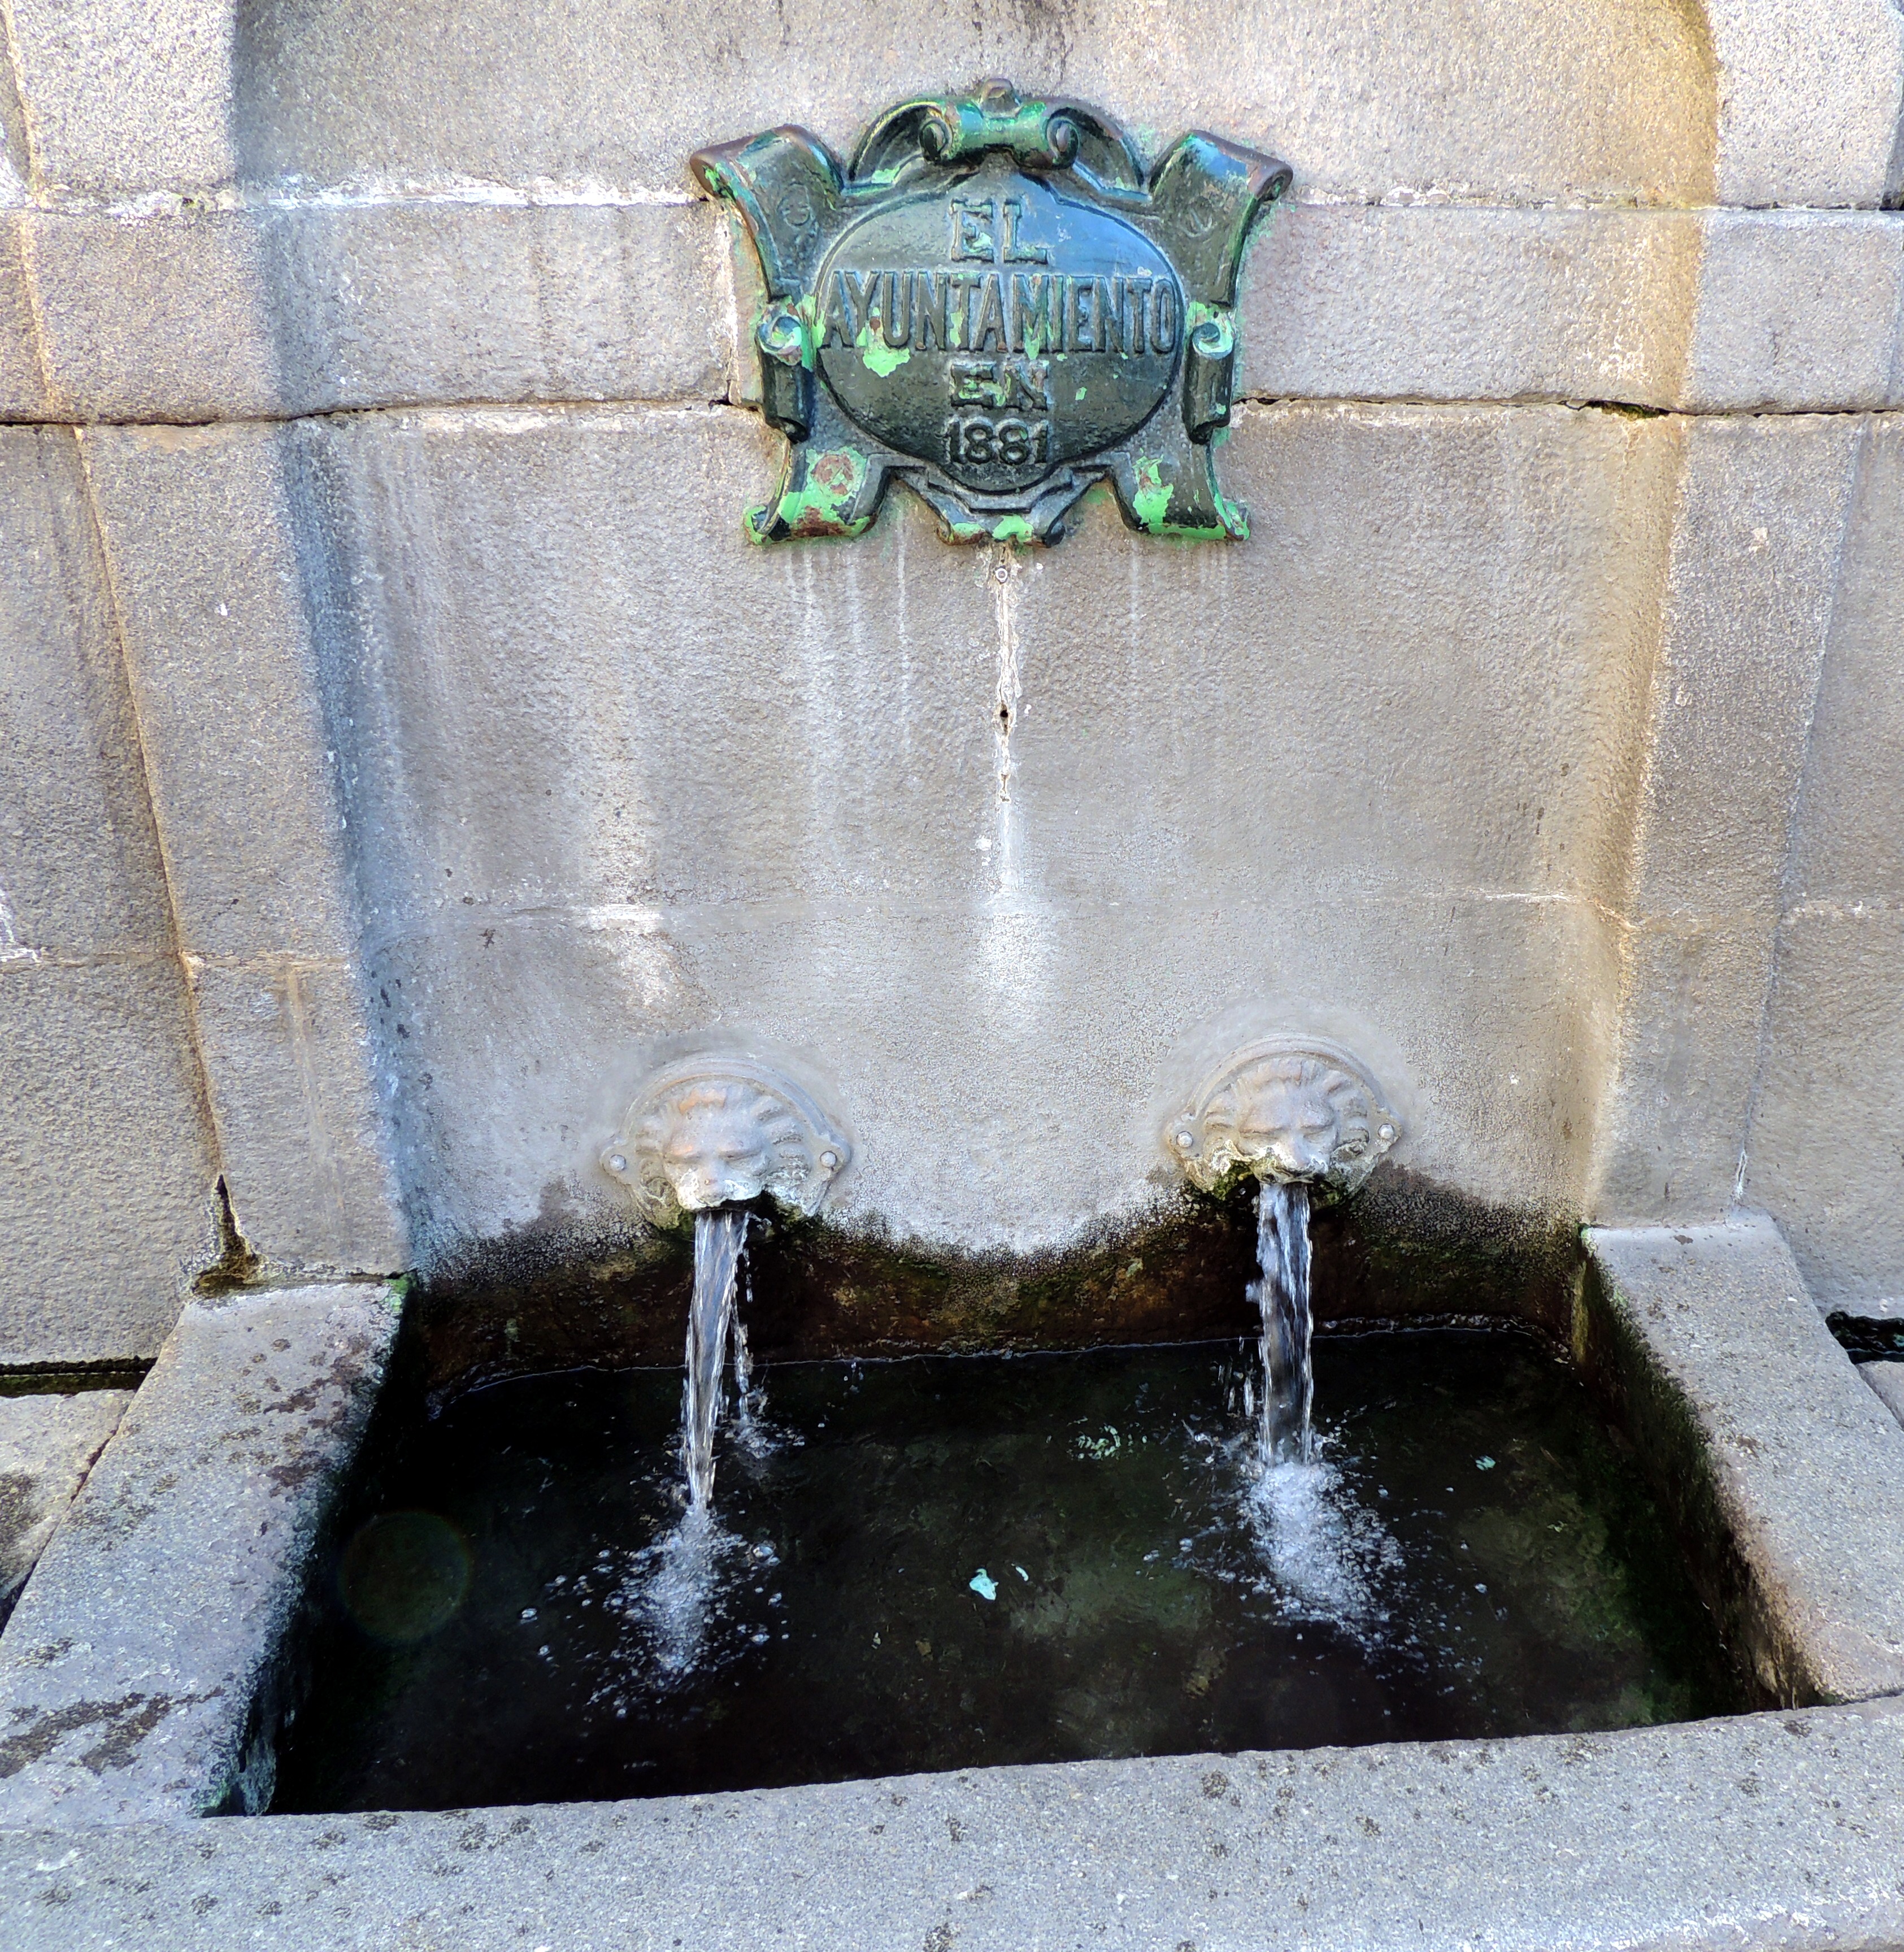
water, green, art, fountain, water feature